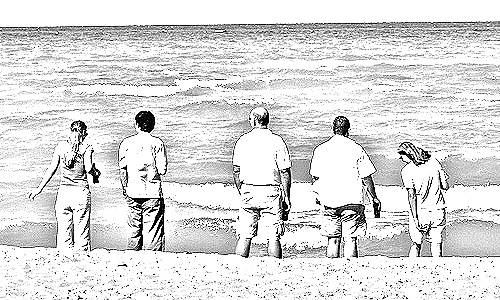
Portrait style: Sketch Portrait